Boeing VC-25

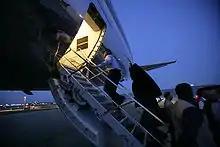
George W. Bush boards VC-25 via airstairs in 2006. These airstairs do not exist on regular 747 aircraft.

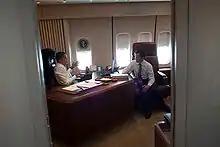
Barack Obama meets with Rep. Dennis Kucinich, D-Ohio, aboard Air Force One en route to Cleveland, Ohio, March 2010.

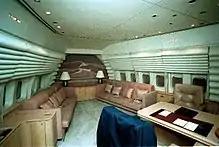
The first family's private quarters, in 1990. The couches can fold out into beds.

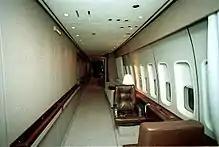
The aircraft's port-side (left) corridors, in 1990. The two chairs are typically occupied by Secret Service agents.

The VC-25 is capable of flying 7,800 miles (12,600 km)—roughly one-third the distance around the world—without refueling. The VC-25A can accommodate more than 70 passengers. Each VC-25A cost approximately $325 million. While the VC-25 has two main decks and a cargo area, like a regular Boeing 747, its 4,000 square feet (370 m) of floor space has been reconfigured for presidential duties. Its lowest level is mostly cargo space, carrying luggage and the onboard food supply. The main passenger area is on the second floor or main deck. The upper deck contains the cockpit and the communications center.